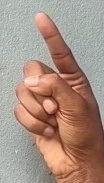
ASL sign: Z